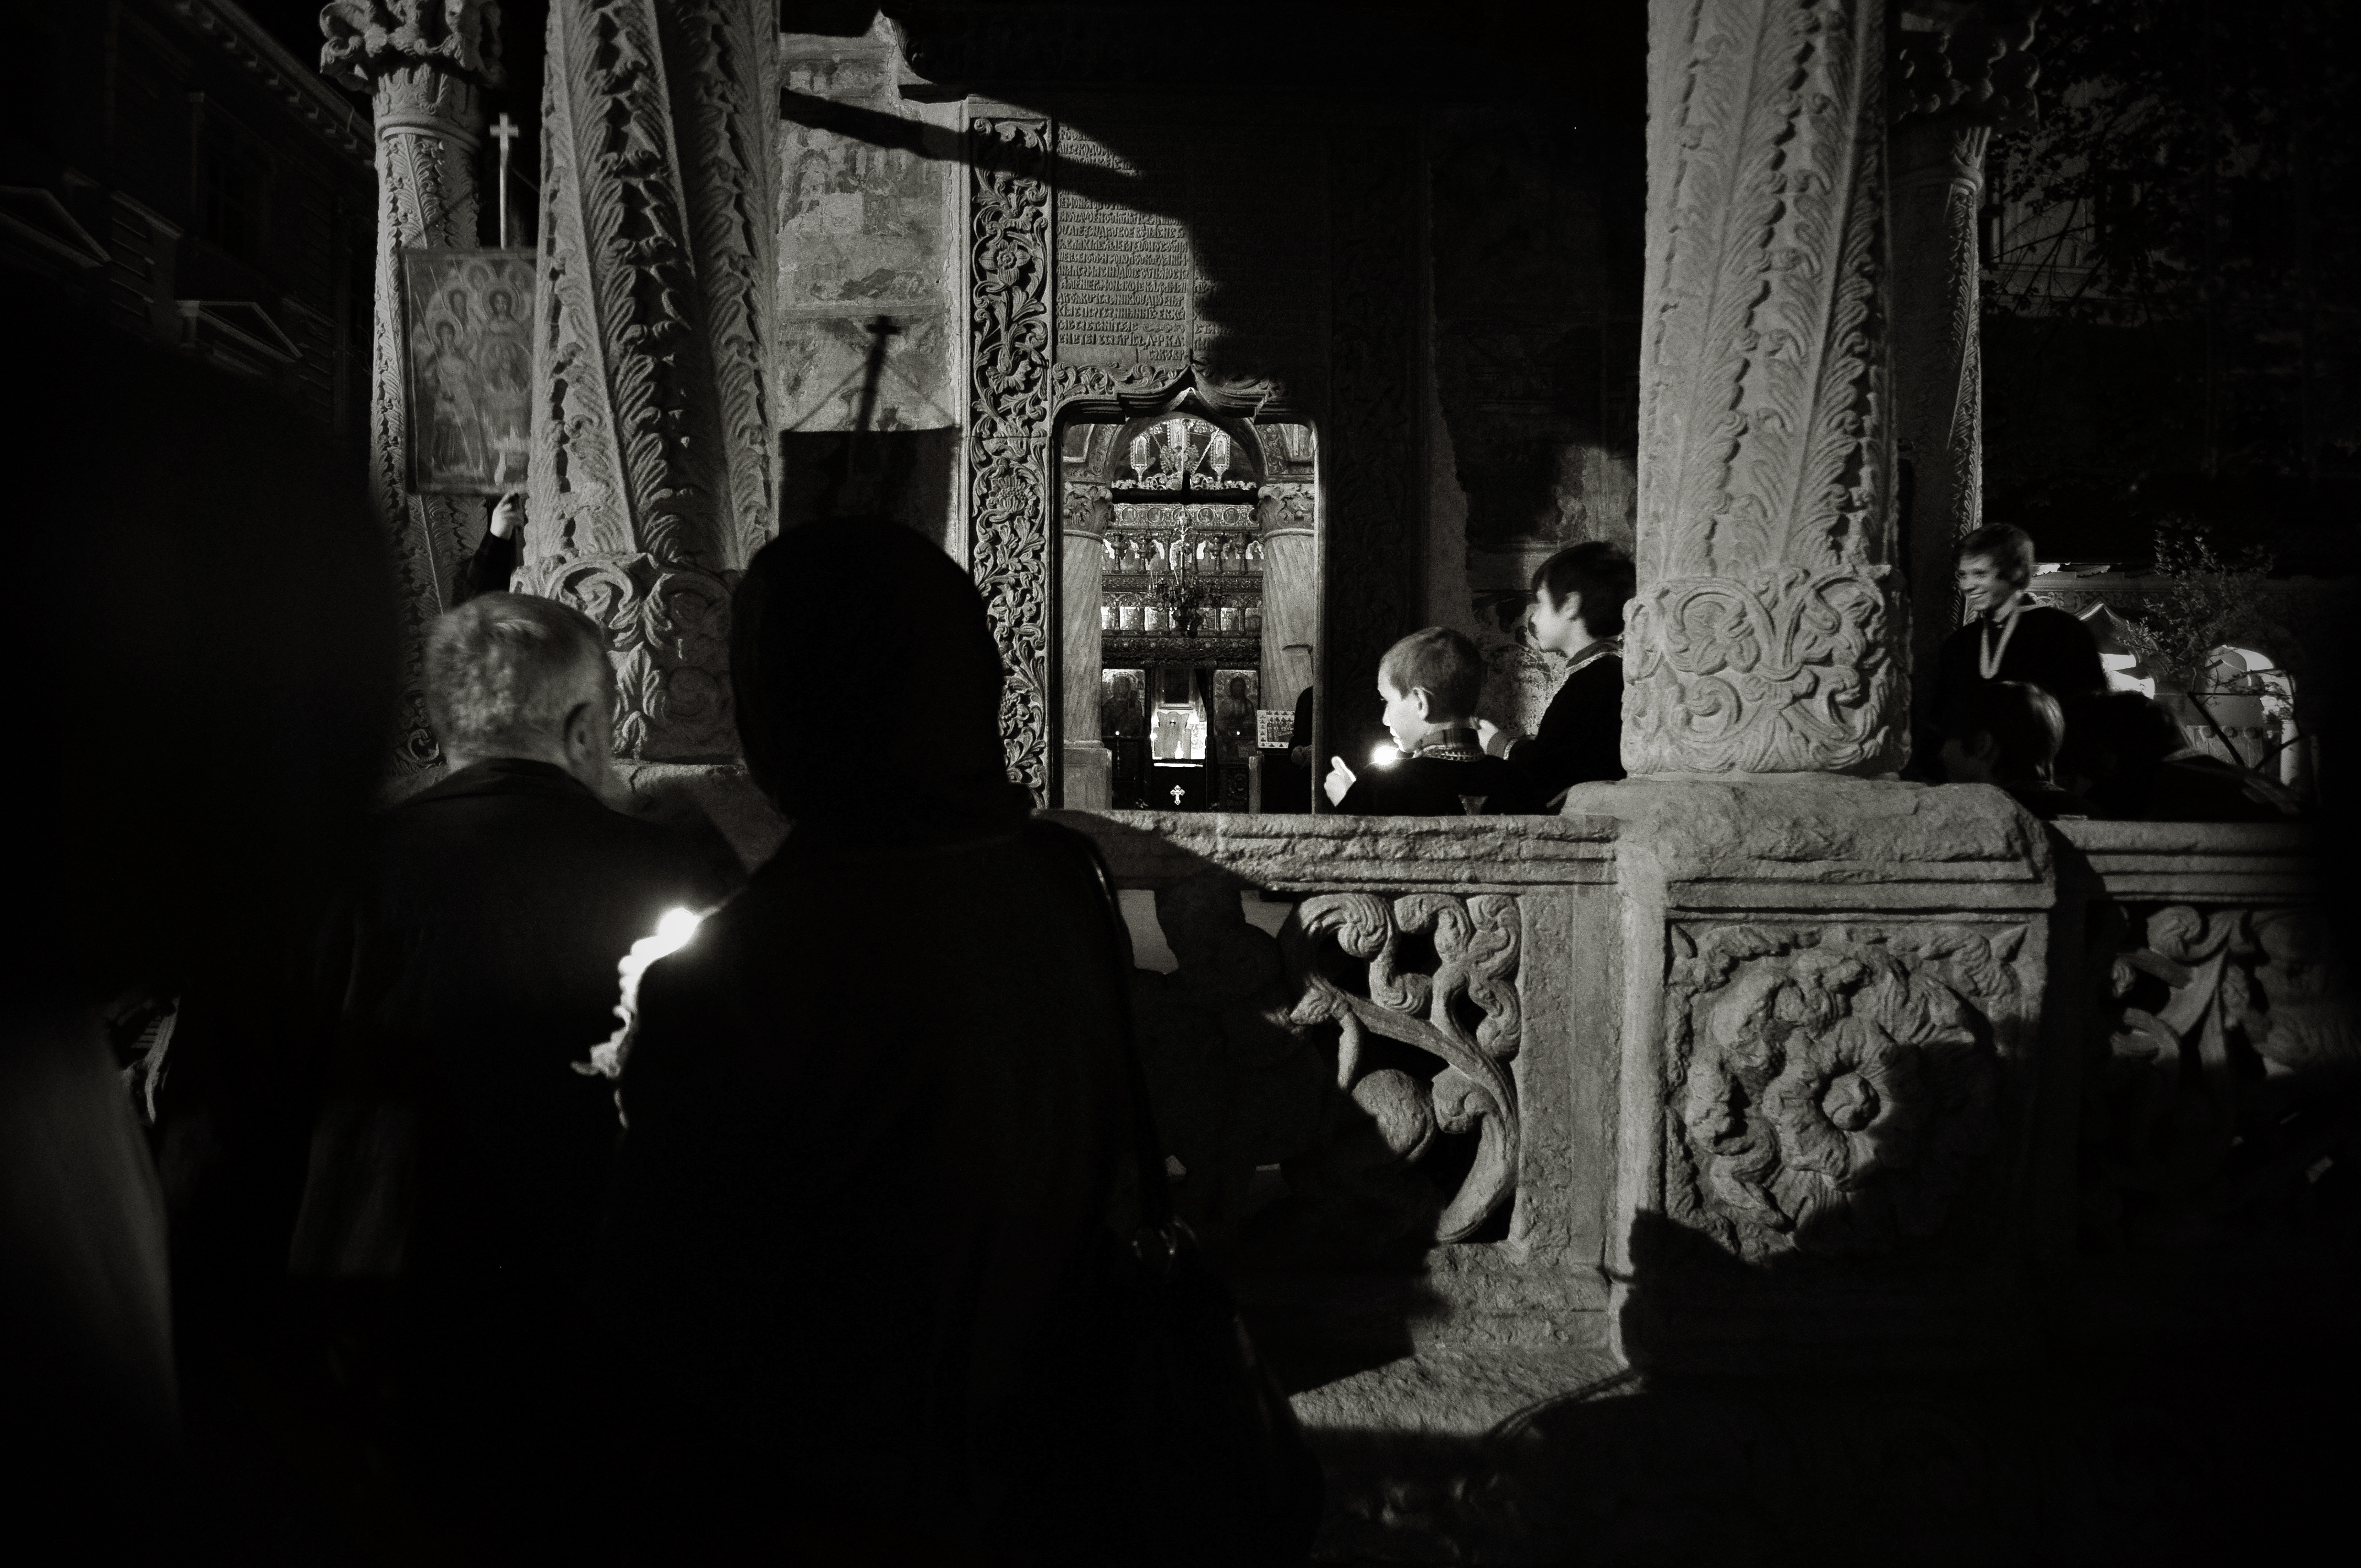
light, black and white, architecture, night, photography, building, urban, photo, europe, religion, darkness, church, exterior, cross, black, monochrome, christian, photos, religious, cool image, de, temple, monastery, churches, photograph, fotografie, christianity, romana, image, orthodox, easter, eastern, romania, bucharest, convent, bor, biserica, arhitectura, orthodoxy, lumina, romanian, ortodoxa, manastire, ortodoxia, ortodoxie, cretinism, cretin, ecclesiastical, bisericeasc, cladire, edificiu, pridvor, exonarthex, bucuresti, centrulvechi, lipscani, stavropoleos, holyweek, holyfriday, greatandholyfriday, vinereamare, vinereapatimilor, prohodul, monochrome photography, film noir